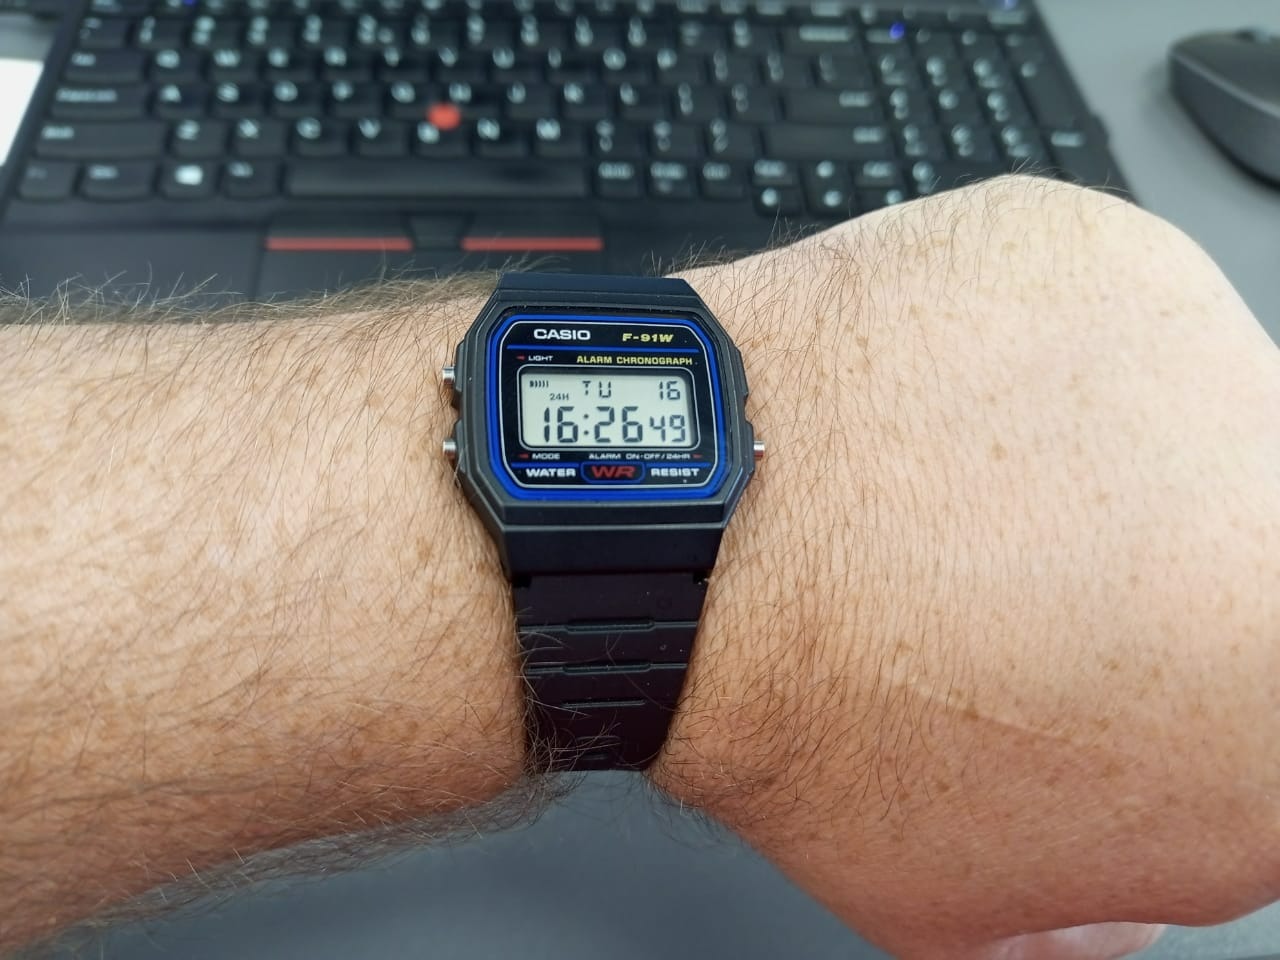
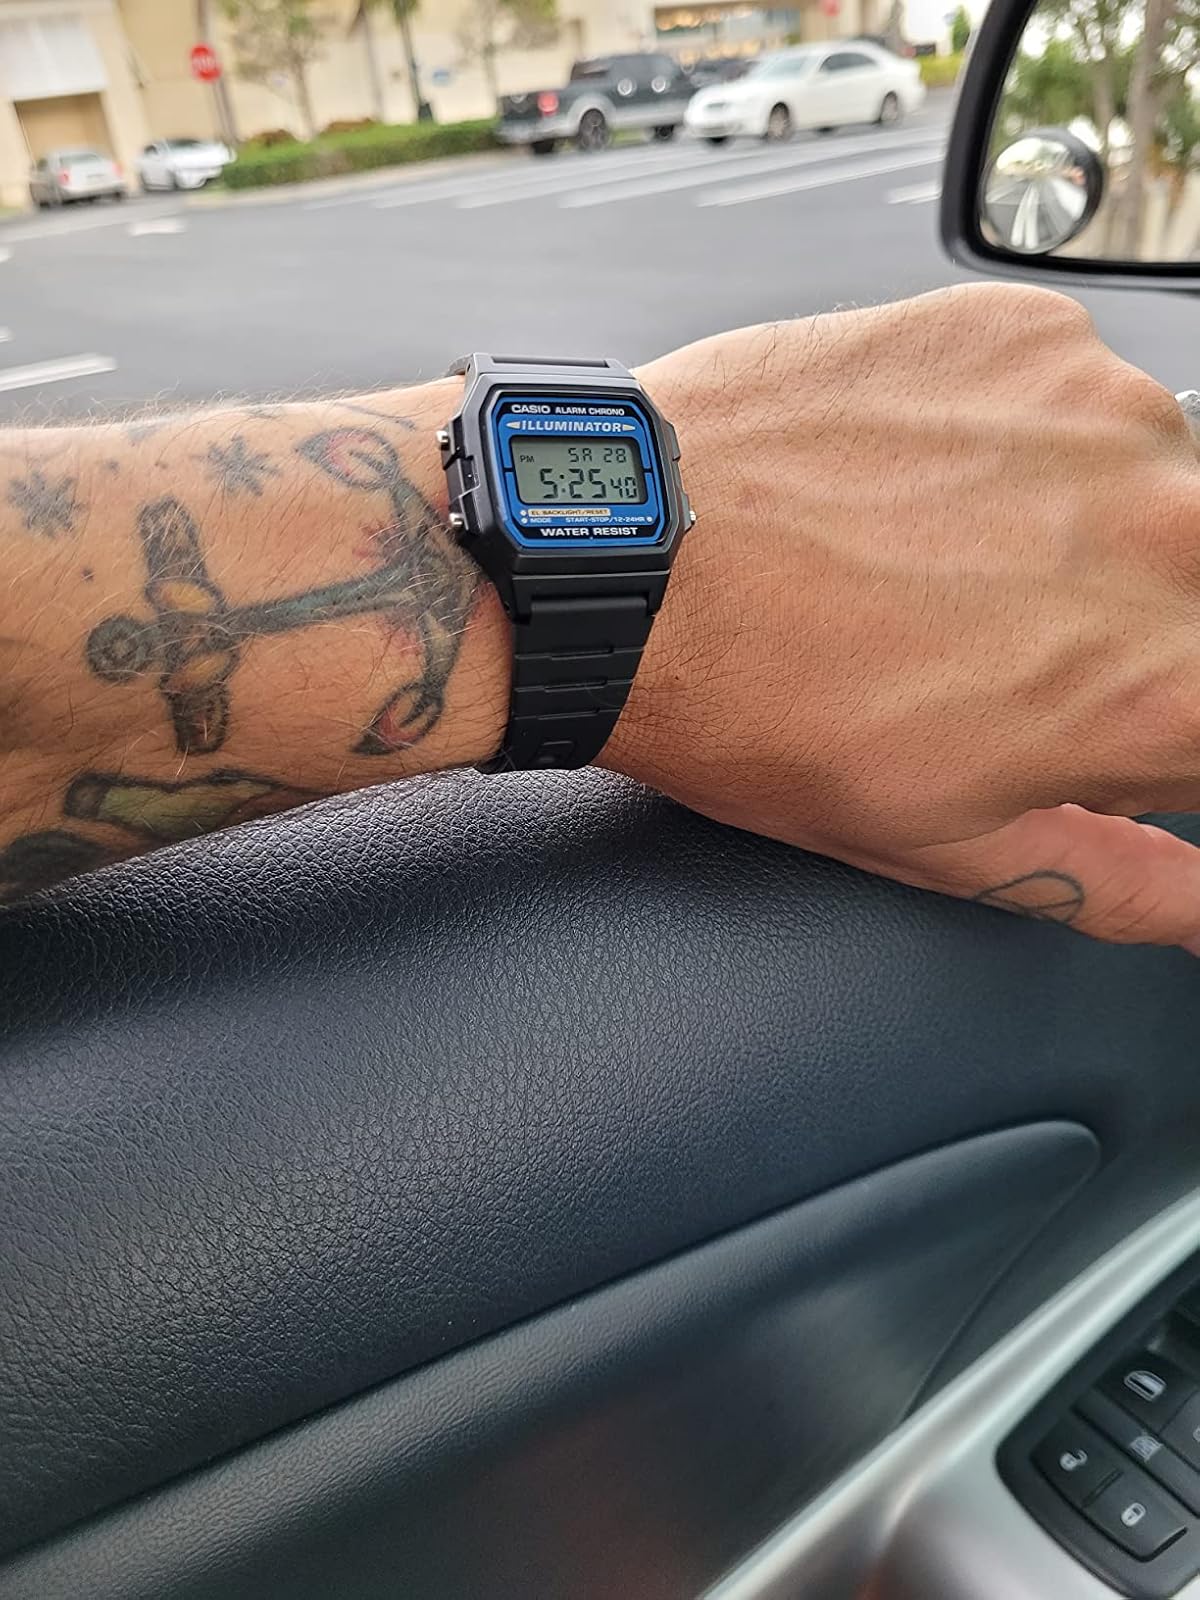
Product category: accessories_watch
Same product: no